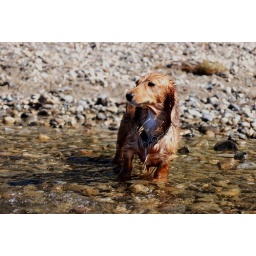
At the dog beach in Kelowna.